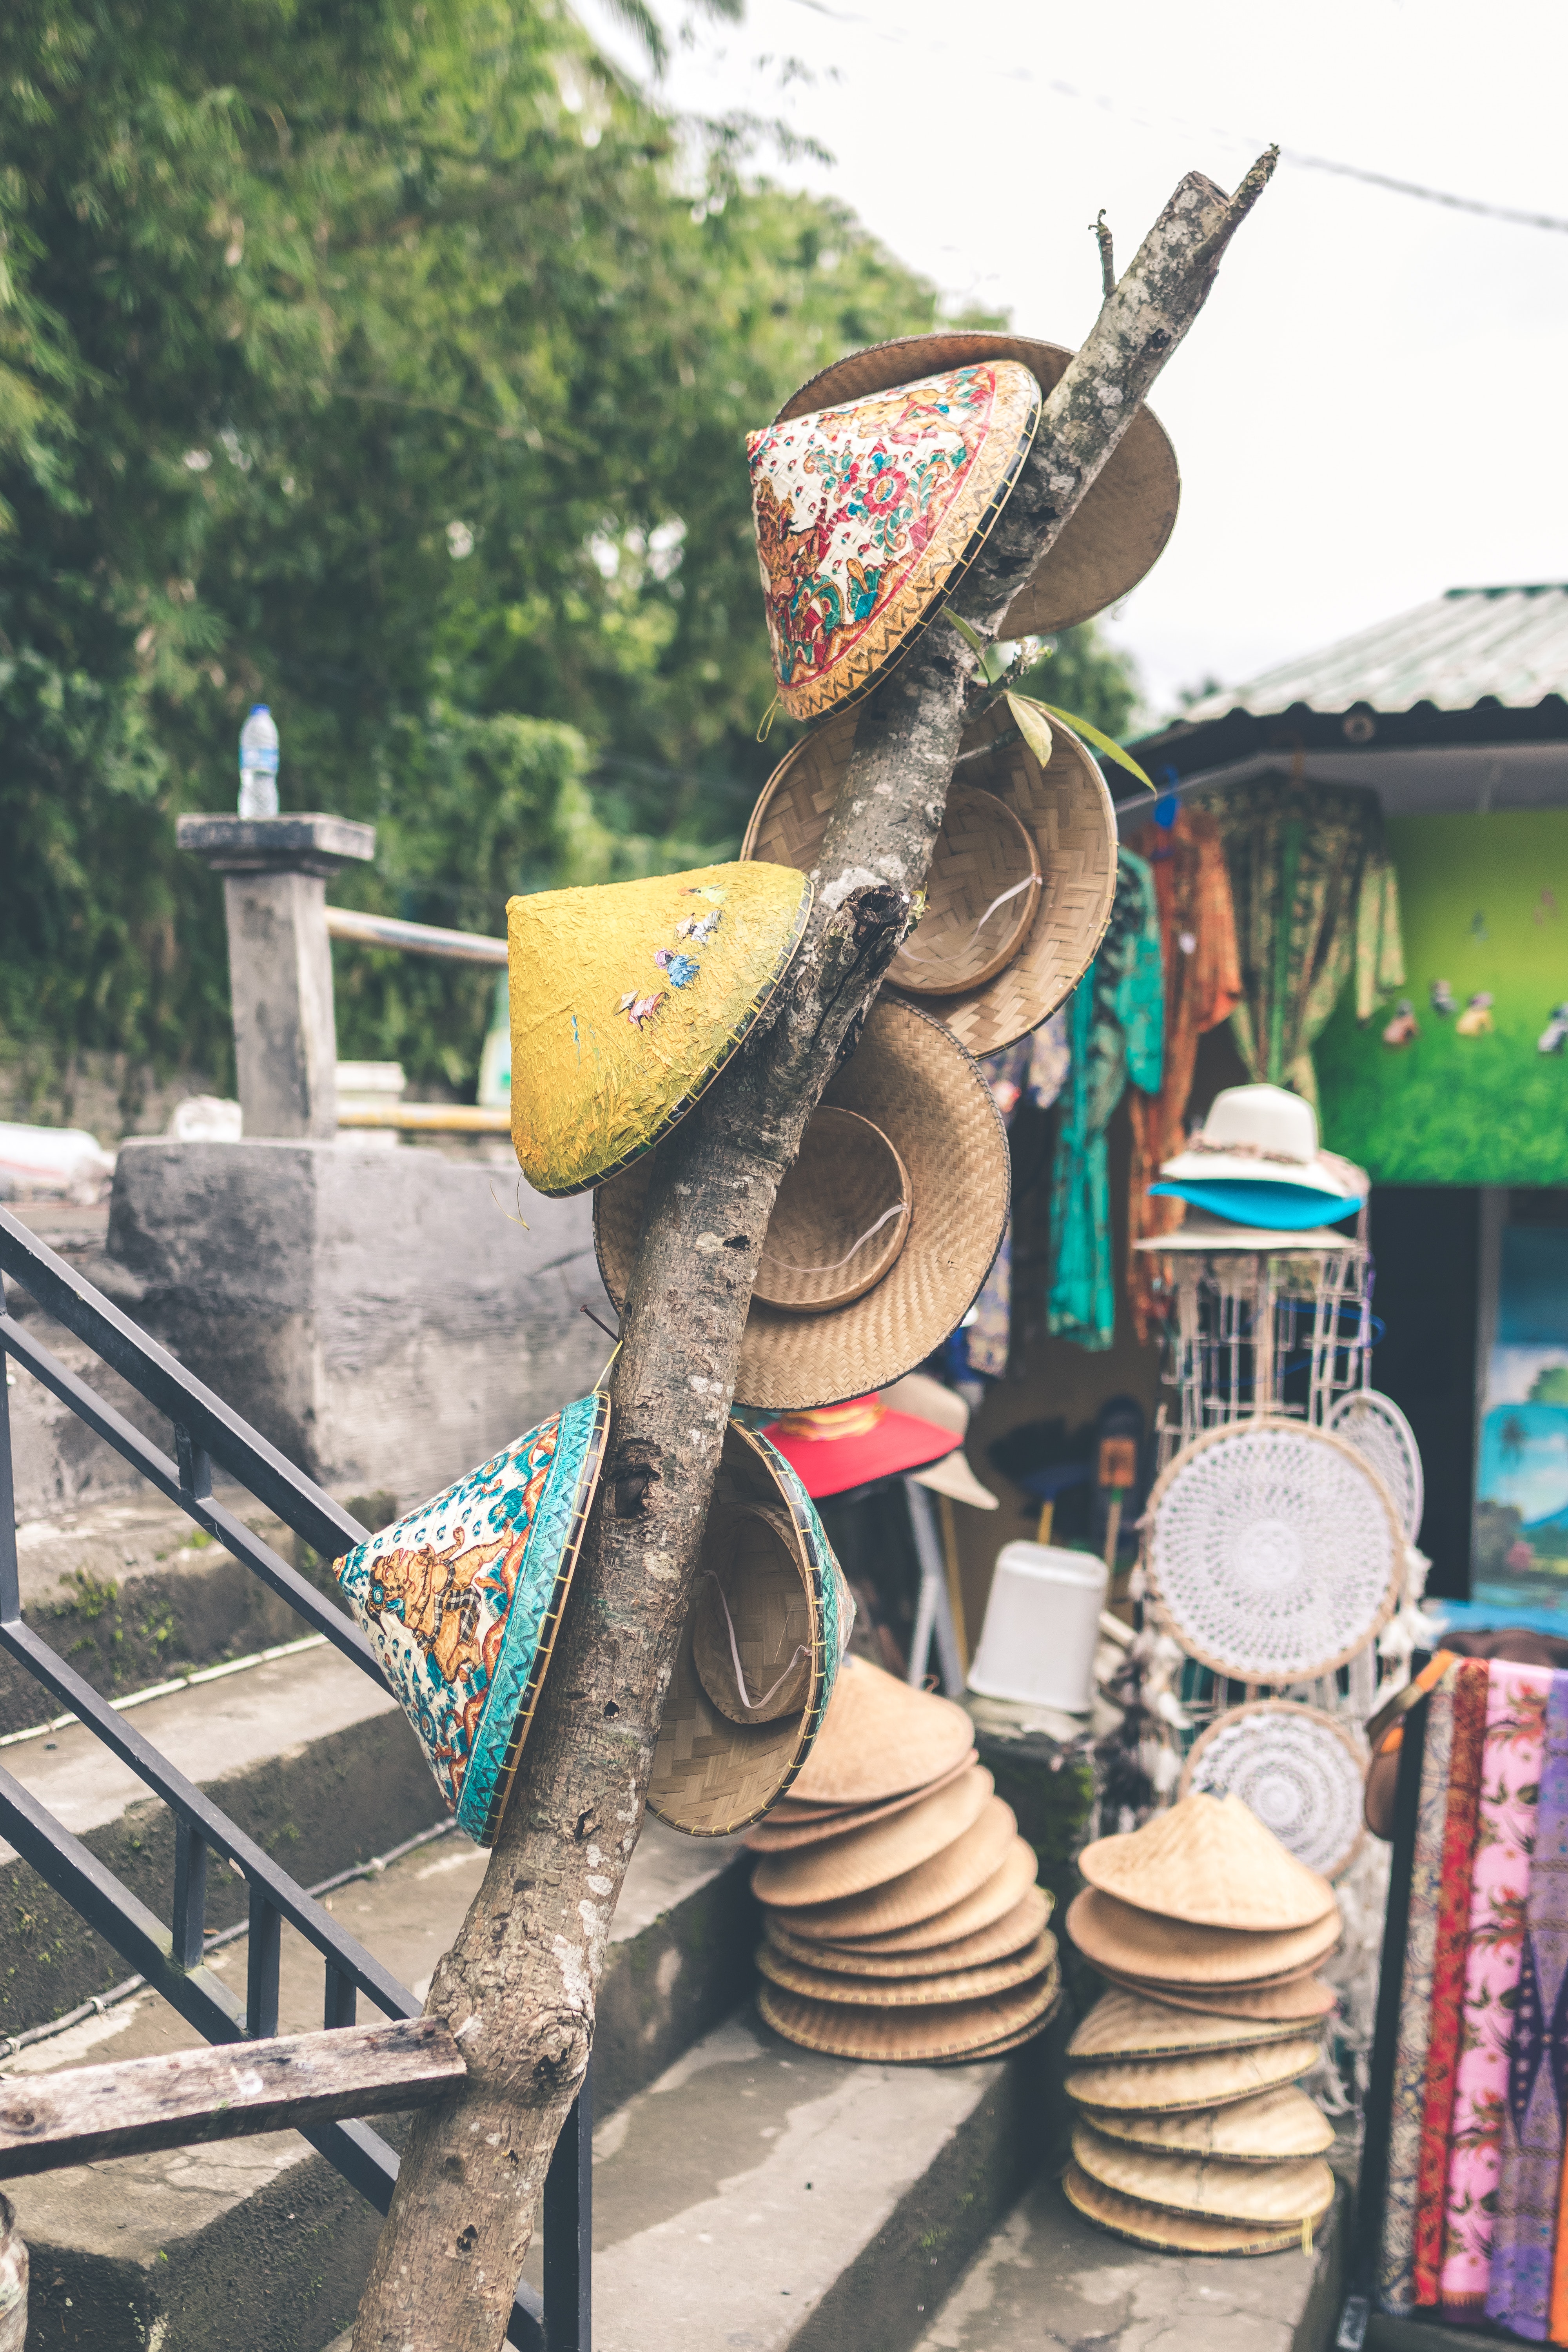
headgear, plant, tourism